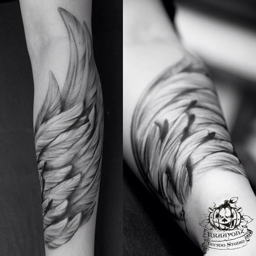
feathers surrounding upper arm ... i see this in my future !